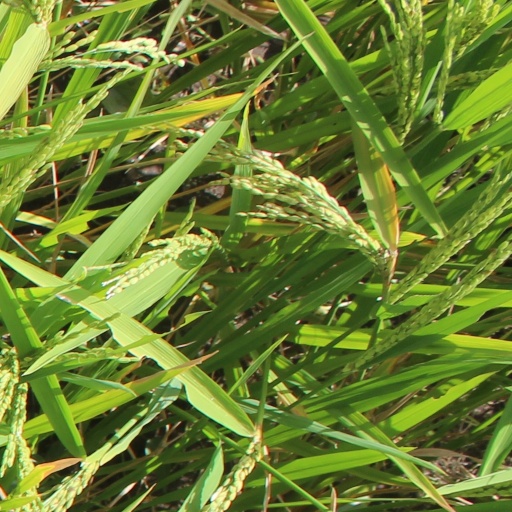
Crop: rice